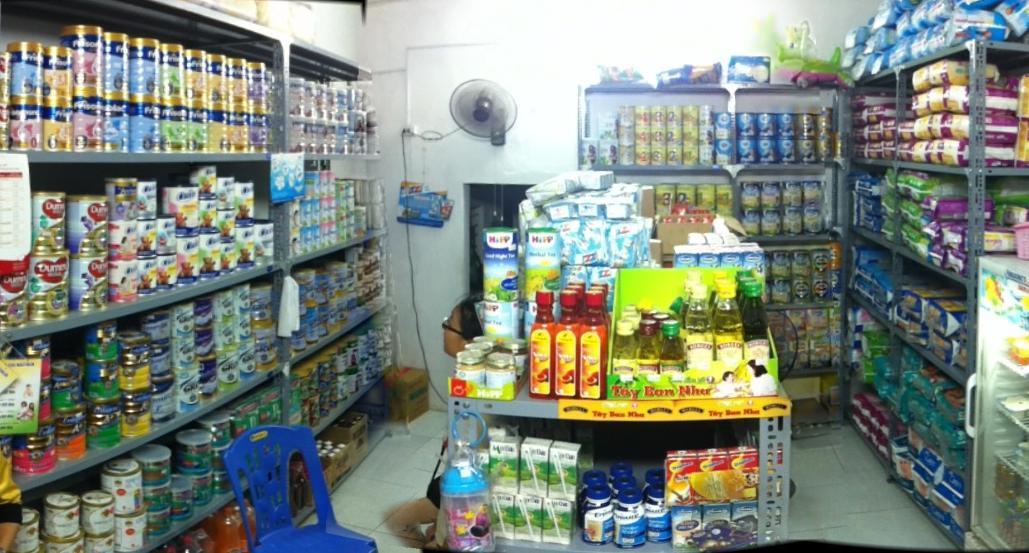
có nhiều hàng hoá được bày bán bên trong cửa tiệm